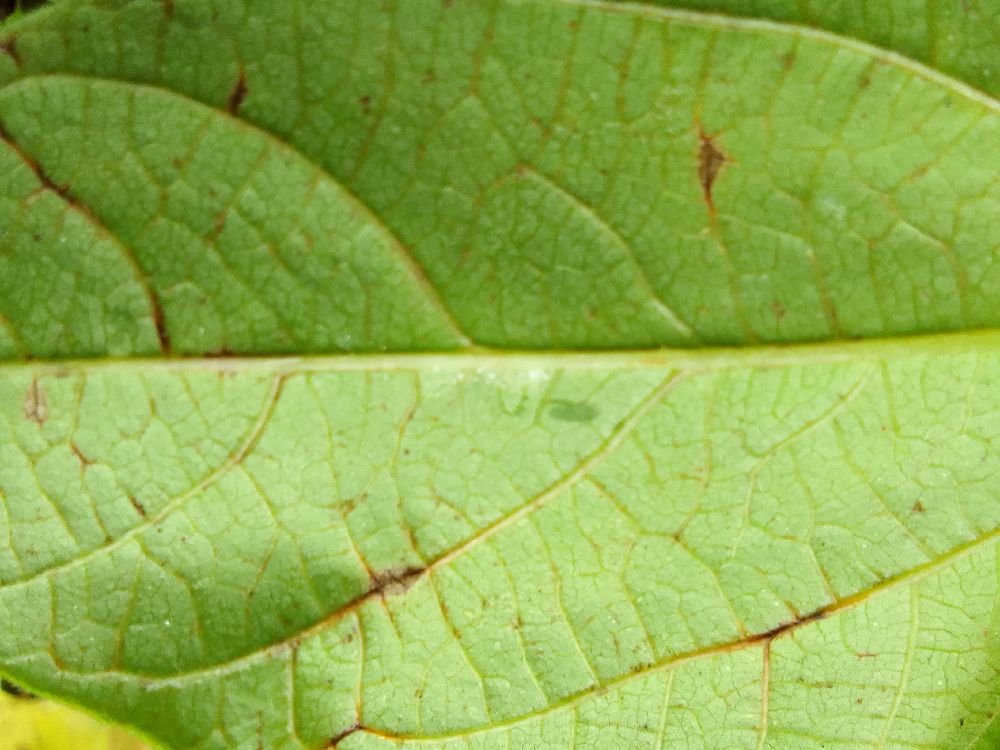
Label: anthracnose